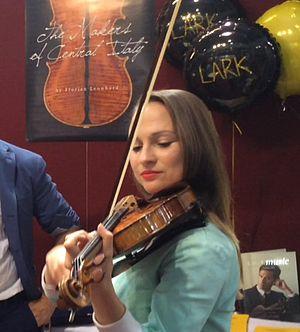
Olga Kholodnaya playing the Willemotte Stradivarius in Cremona.
Olga Kholodnaya, née à Tcheboksary en Union des républiques socialistes soviétiques, est une violoniste russe, compositrice, arrangeuse et productrice.